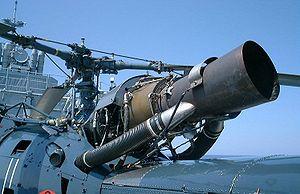
Détail de la turbine d'une Alouette III